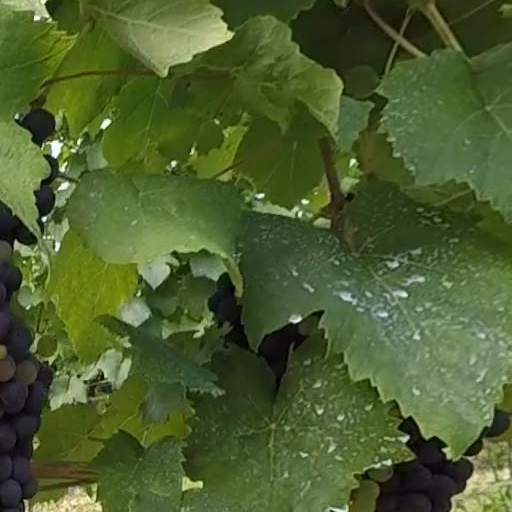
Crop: grape